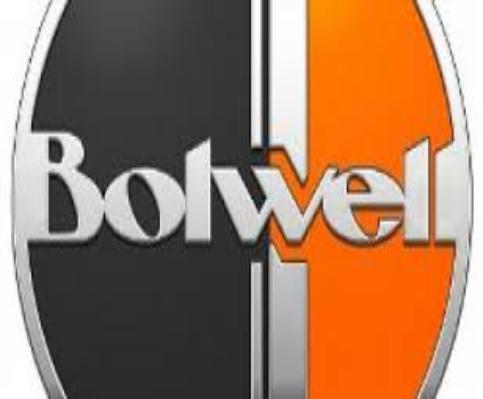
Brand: bolwell
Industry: Transportation